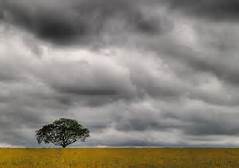
Weather: cloudy or overcast